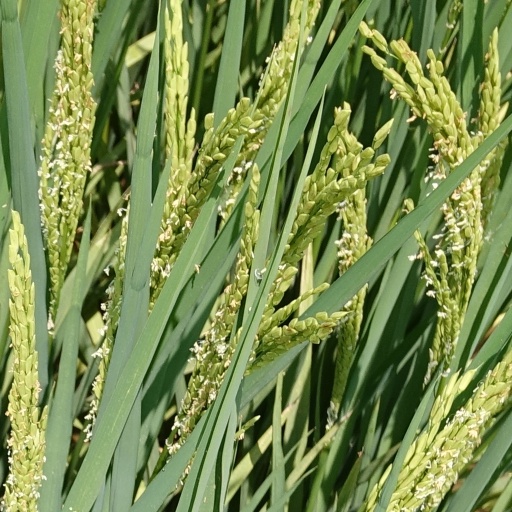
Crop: rice